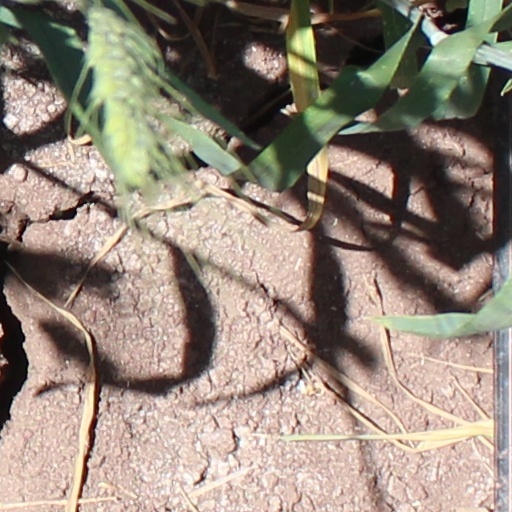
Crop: wheat